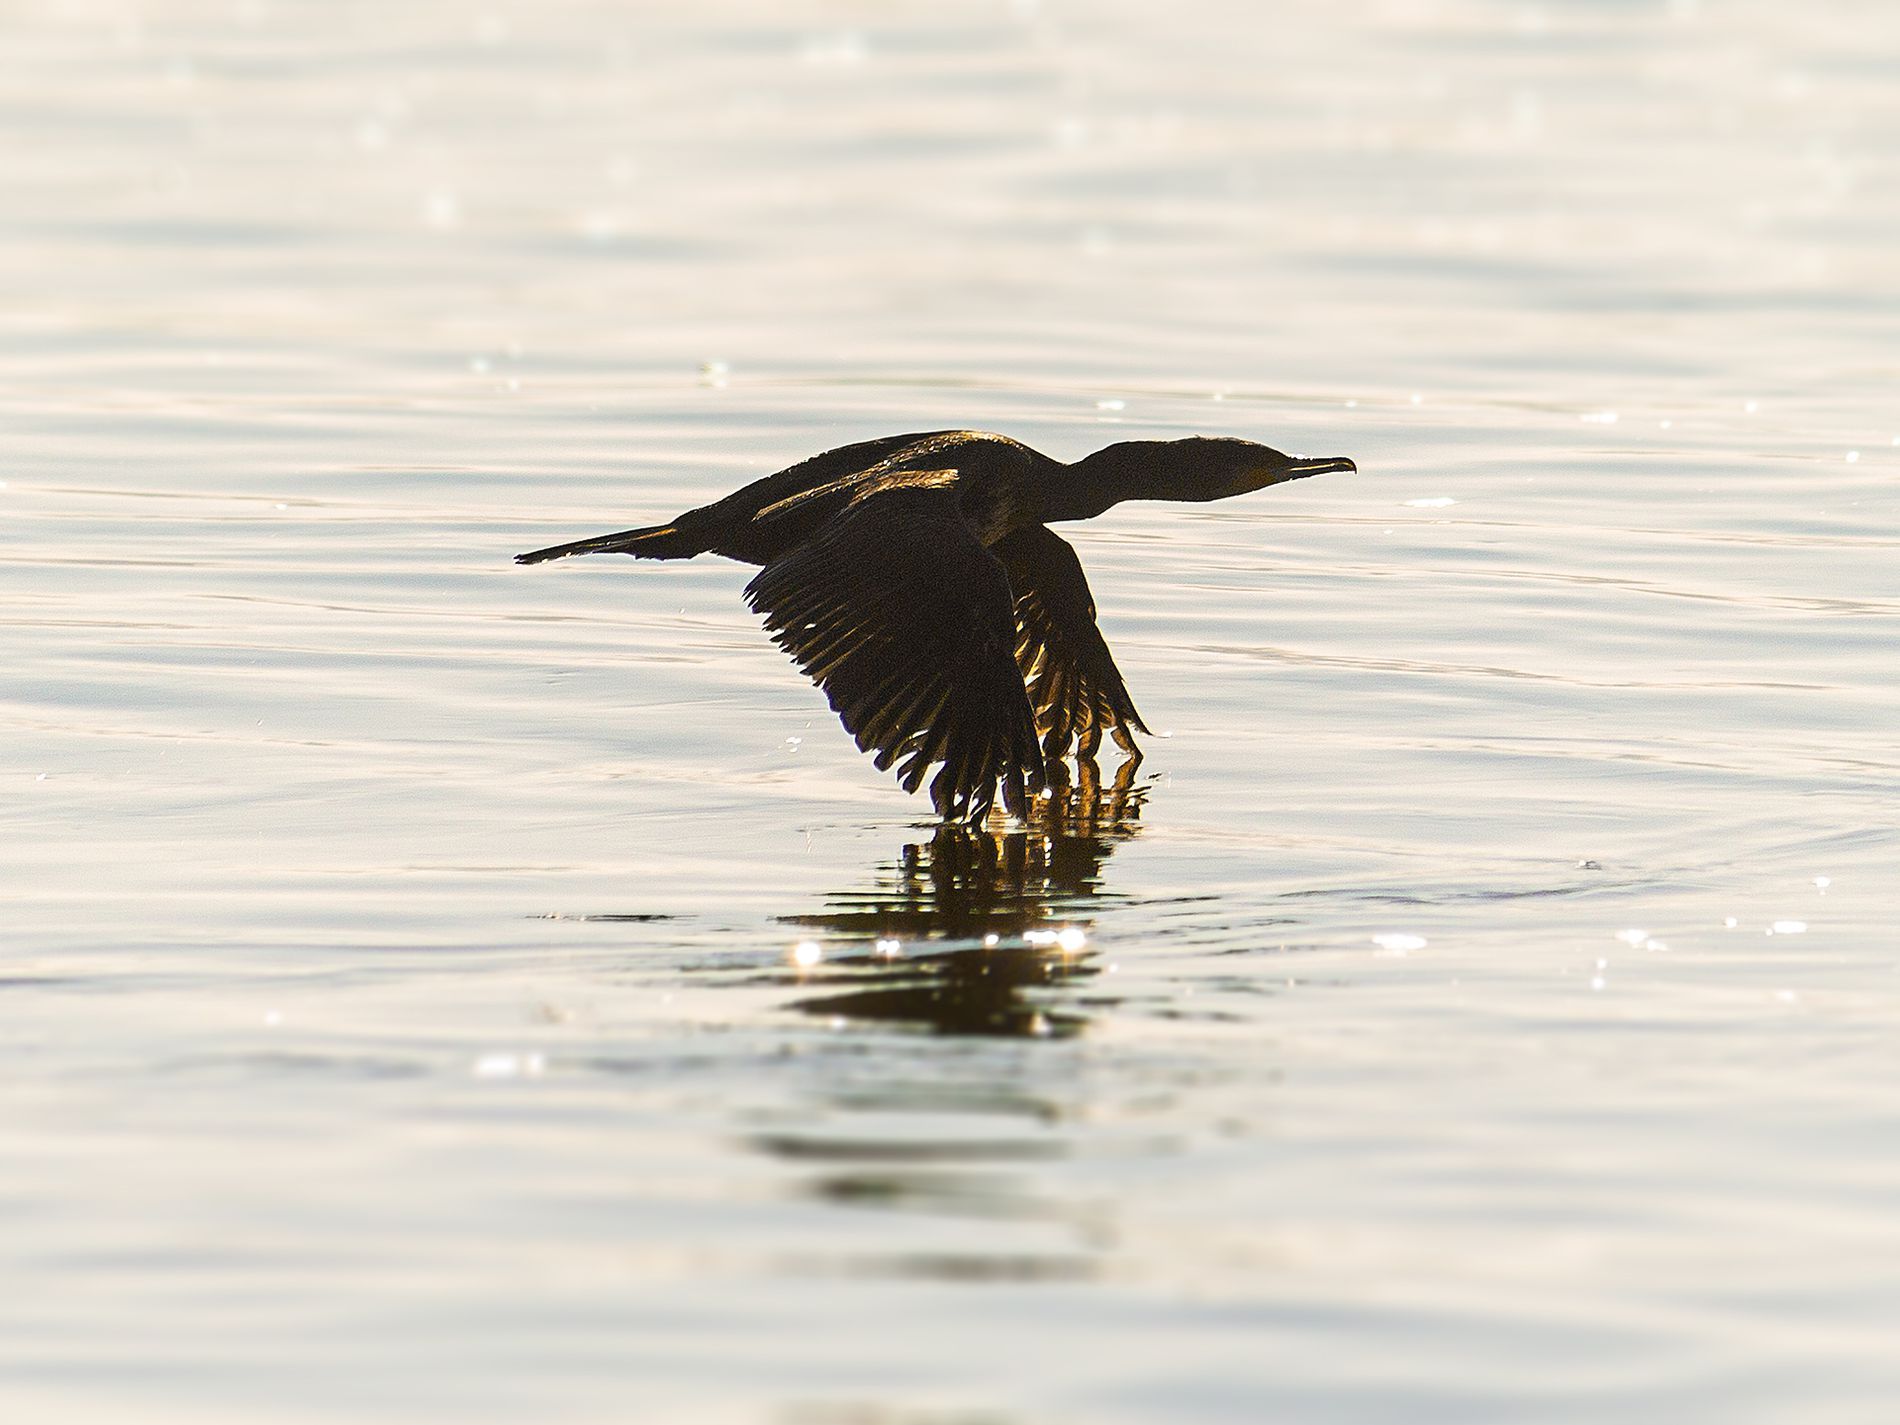
A flying bird .
This is a photo of a bird flying very close to the waterfowl . The bird is flying just above the surface of the  waterfowl. its wings open and its reflection in the waterfowl below. The  waterfowl is calm and shiny, with sunlight sparkling on it.
The light is soft, probably taken during early morning . The light is soft, probably taken during early morning .  The photo is taken from the side, capturing the bird’s profile in flight . For The Atmosphere & Mood is is calm, gentle  and  freedom .
Labels: Animal, Bird, Cormorant, Waterfowl, Anhinga, Beak
Camera: Canon Canon EOS 1100D
Lens: EF-S55-250mm f/4-5.6 IS, Canon EF-S 55-250mm f/4-5.6 IS
Aperture: F5.6
Exposure: 1/4000 sec
ISO: 200
Focal length: 250.0 mm